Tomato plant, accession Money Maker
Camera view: horizontal (90 deg, fisheye); turntable rotation: 210 degrees
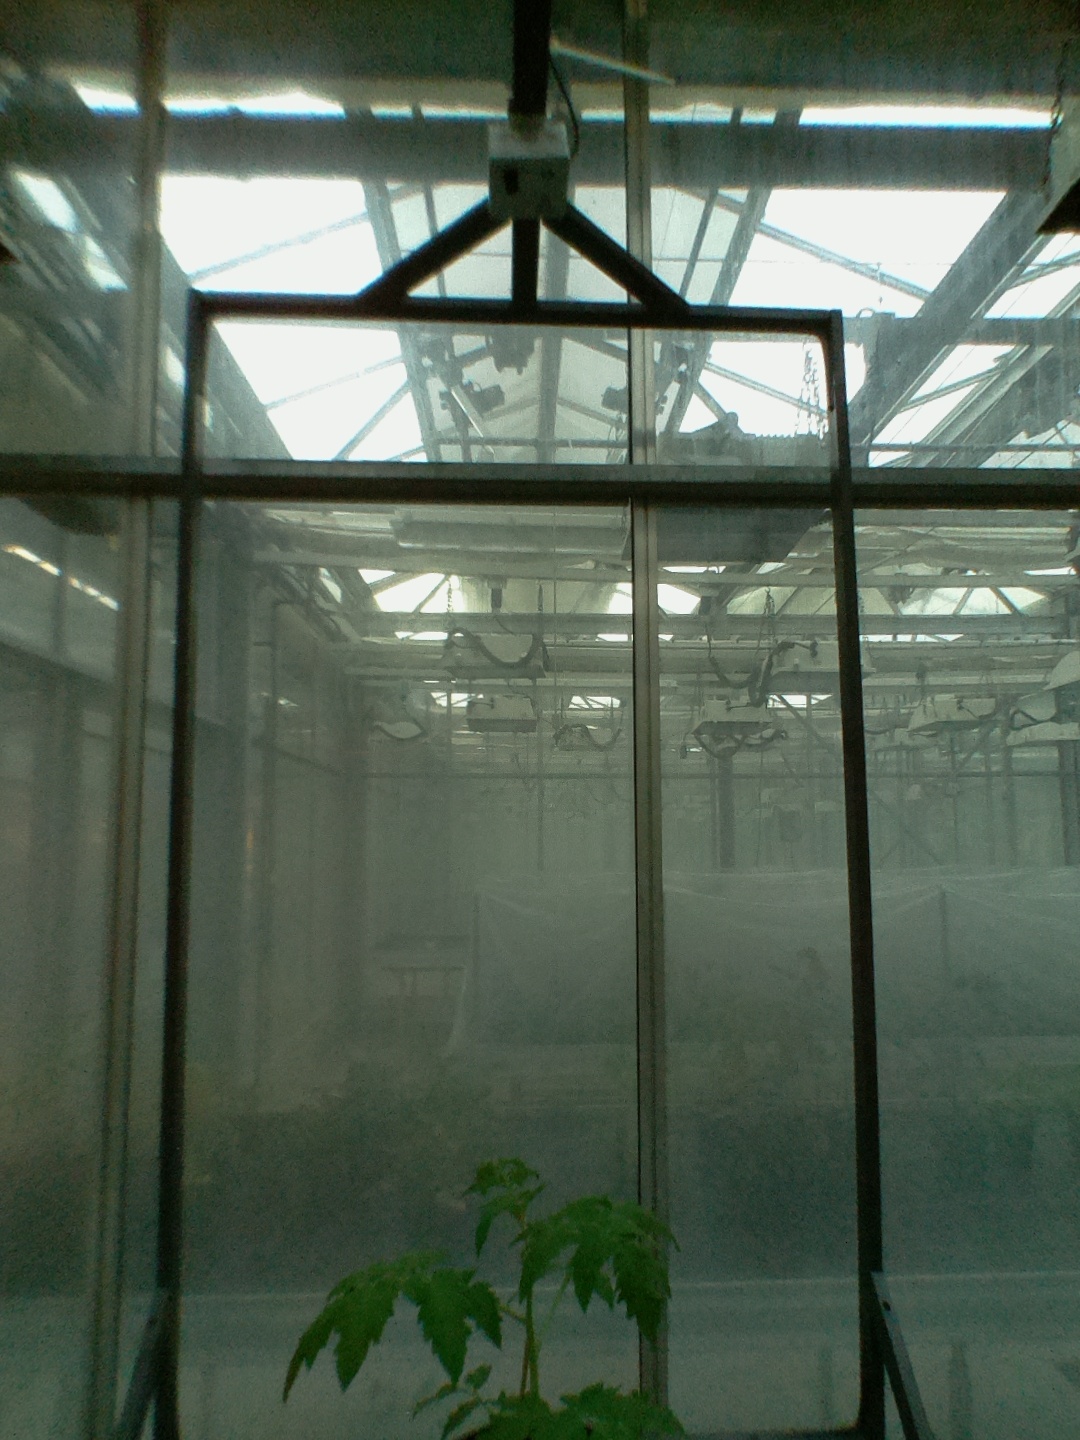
BBCH growth stage 13: 6 of true leaves visible